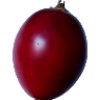
Label: Tamarillo 1